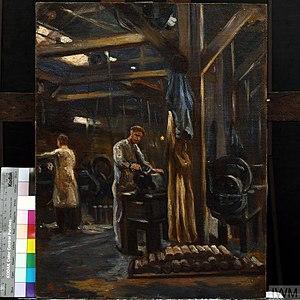
Edgar Isaac Seligman, né le 14 avril 1867 à San Francisco et mort le 27 septembre 1958 à Londres, est un escrimeur américain naturalisé britannique, sa nationalité de participation à plusieurs éditions des Jeux olympiques.